Home screen

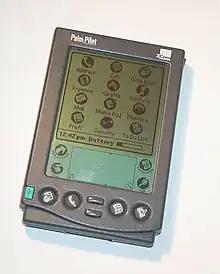
The home screen on a PalmPilot Professional

One of the first examples of a home screen can be found on the PalmPilot, which debuted in 1997. Early home screens were often less customizable than current iterations. For example, early versions of iOS did not allow users to rearrange applications on the home screen or change the background image.